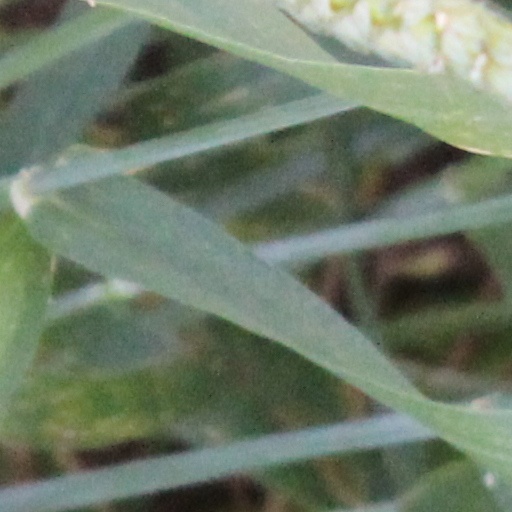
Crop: wheat